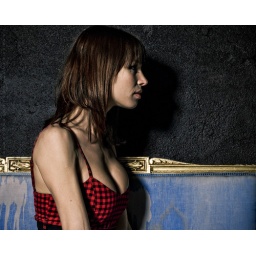
Blue mood girl in a red dress sitting on a light blue sofa